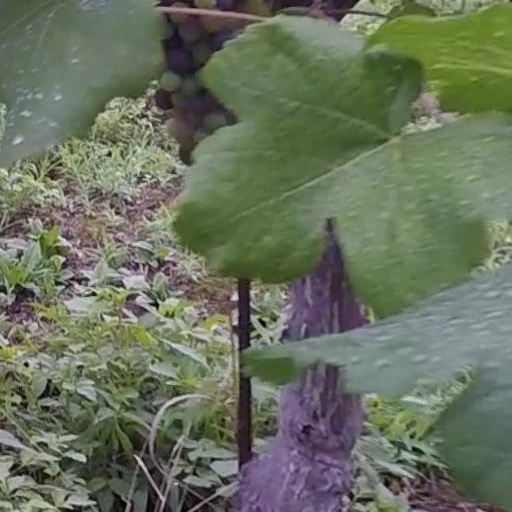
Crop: grape